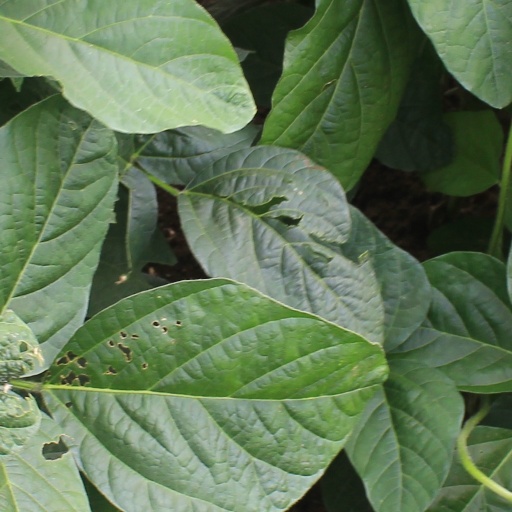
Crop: soybean